Achille Granchi-Taylor

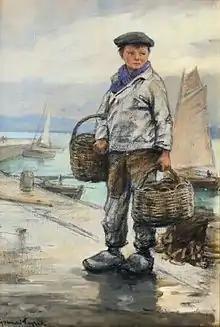
"Jeune Pêcheur au panier"

Achille Granchi-Taylor (born in Lyon in 1857 and died in Asnières in 1921) was a French painter and illustrator.